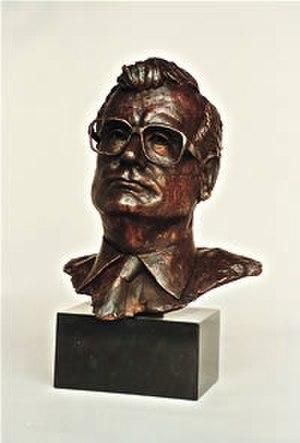
Philippe Chatrier, né le 2 février 1928 à Créteil et mort le 22 juin 2000 à Dinard, est un ancien joueur de tennis français, devenu journaliste et dirigeant sportif.